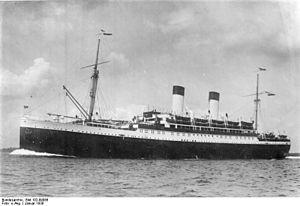
"Le Monte Cervantes était un liner allemand qui naviguait en Amérique du Sud sur la ligne de Buenos Aires via Puerto Madryn en Argentine à Punta Arenas au Chili et retour. Le navire était immatriculé en Allemagne et appartenait à la South American Hamburg Company. Après seulement deux ans de service, il sombra au début de 1930 près de la Terre de Feu. Le navire est resté célèbre sous le sobriquet de ""Titanic du Sud.""